Hawkstone Park

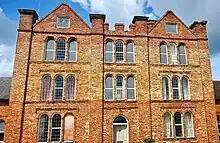
Hawkstone Abbey Farm is associated with the Hill estates.

The White Tower is an octagonal red brick tower, once lime washed. Inside it originally had traces of a green, red and yellow colour scheme. Today it has a waxwork of the generals Viscount Hill and the Duke of Wellington inside.